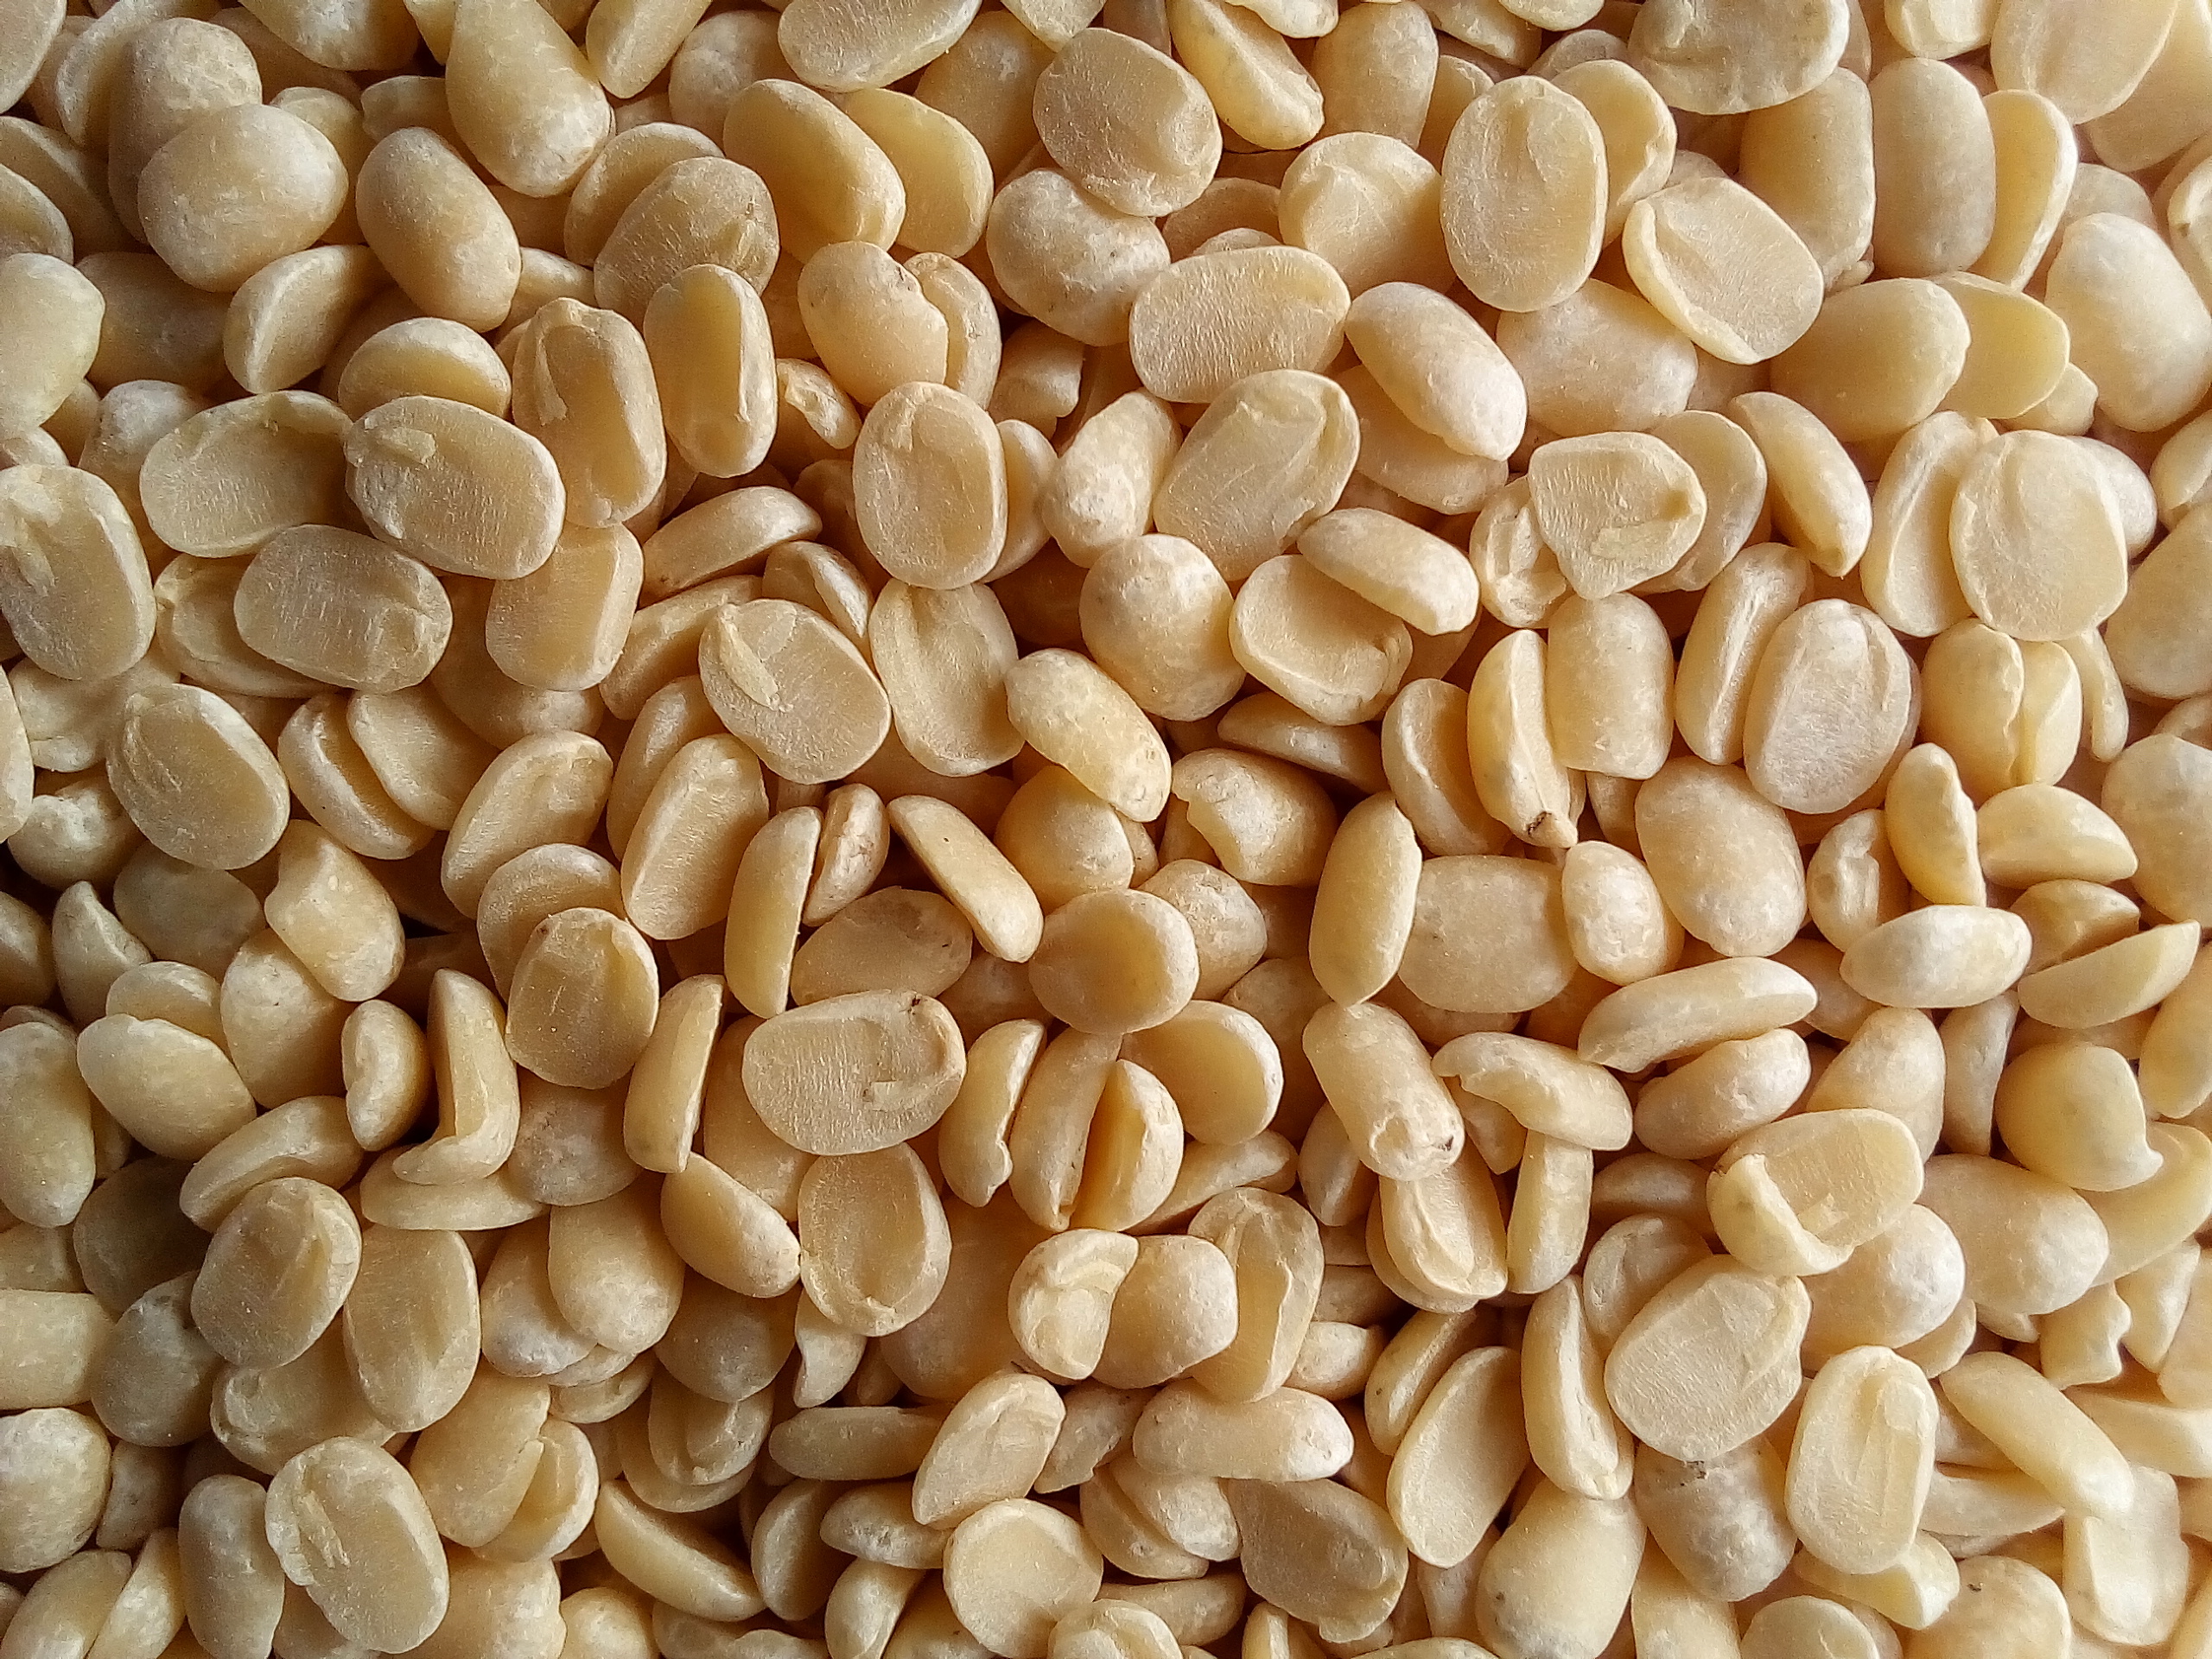
Rice seed variety: Unknown